Mittwoch aus Licht

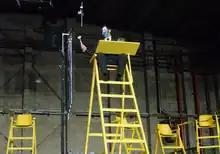
The President (Ben Thapa) convenes the World Parliament (Birmingham Opera production, 24 August 2012)

The World Parliament convenes in a session above the clouds, and the subject for debate is love. As the parliamentarians arrive via transparent elevators at the top floor of the skyscraper or floating glass dome, helicopters and doves occasionally pass by in the blue sky beyond. The debate is carried on in unknown languages, with occasional lapses into intelligibility in the local language. Delegates rise to present their interpretations of love, with the President commenting on each view. When a janitor interrupts with the news that an illegally parked car is about to be towed away, the President realises it is his, and rushes out. A coloratura soprano is elected temporary President, and the debate is continued. After a final large vowel spiral, the parliamentarians synchronously